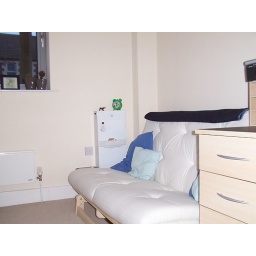
Sofa bed in office